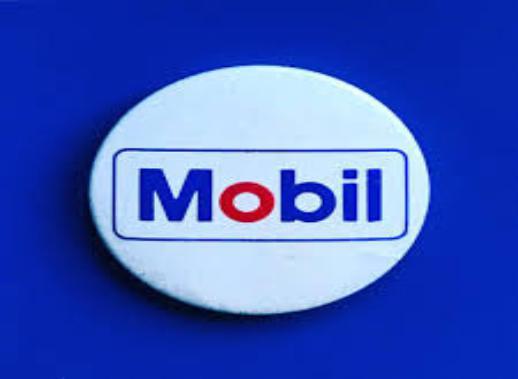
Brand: mobil
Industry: Necessities